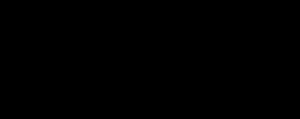
Un heptose est un ose possédant sept atomes de carbone. On rencontre la forme D de ces composés dans les lipopolysaccharides des parois bactériennes. Ils ont tous la même formule brute C₇H₁₄O₇ et possèdent tous un groupement carbonyle :